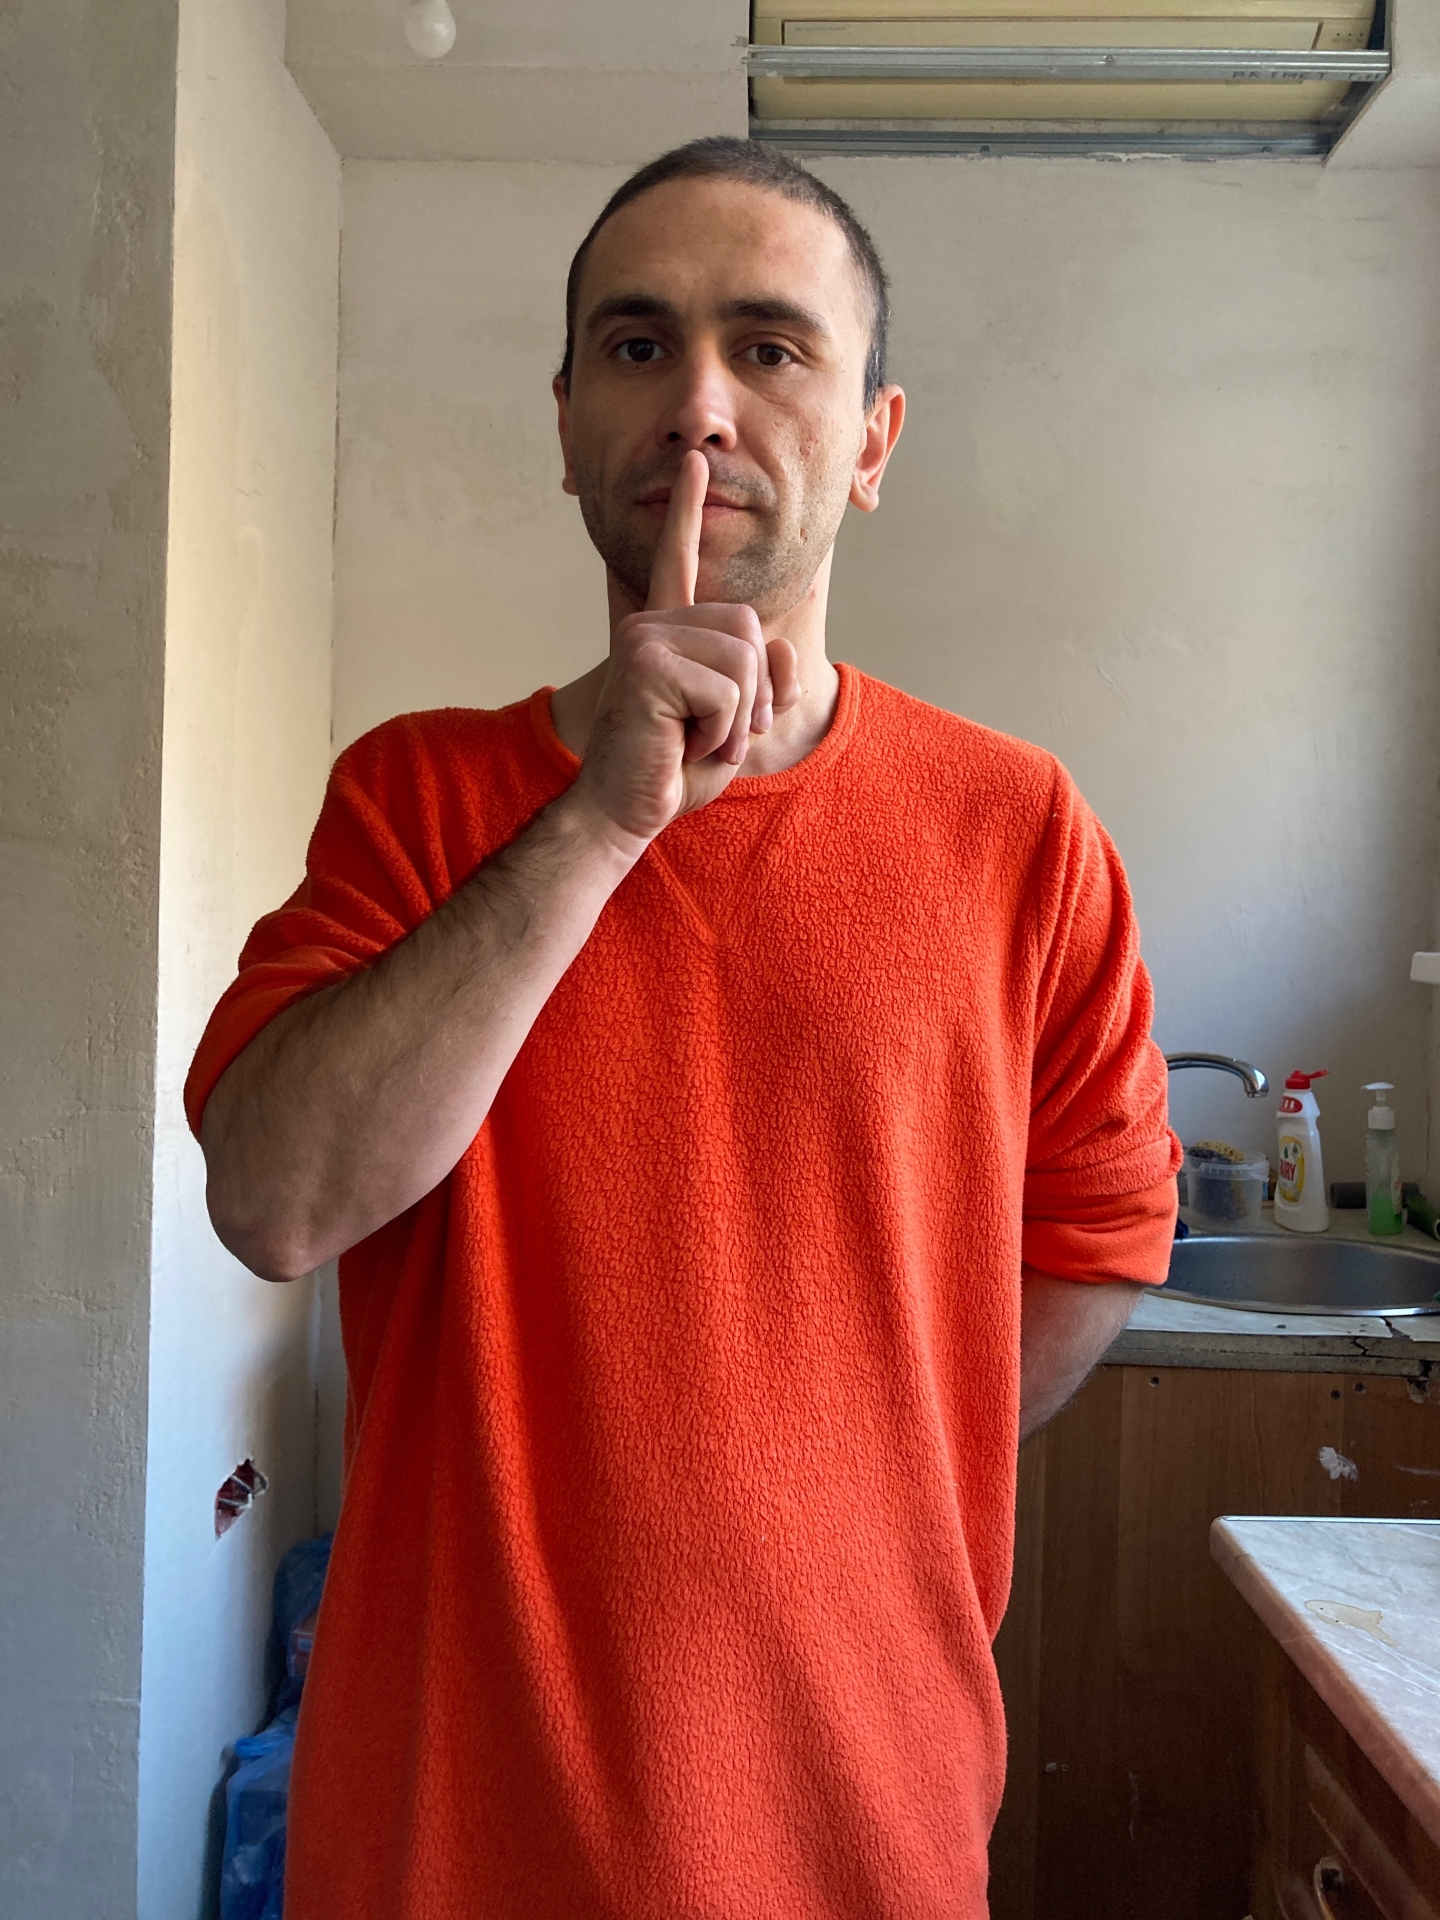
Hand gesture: mute